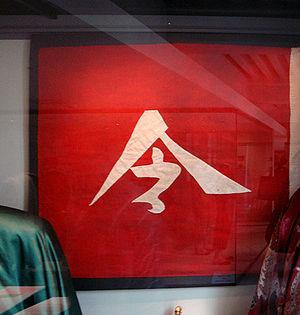
La guerre franco-chinoise opposa la France de la Troisième République à la Chine de la dynastie Qing entre septembre 1881 et juin 1885. Elle éclata car les Français tentaient de prendre le contrôle du fleuve Rouge qui reliait Hanoï à la province du Yunnan en Chine.
Les Pavillons Noirs étaient des soldats irréguliers chinois qui sévissaient en Indochine, principalement contre les Français.
La Légion étrangère est un corps de l'Armée de terre française disposant d'un commandement particulier et comportant plusieurs spécialités : infanterie, cavalerie, génie et troupes aéroportées. La Légion est également indépendante du point de vue de son recrutement.